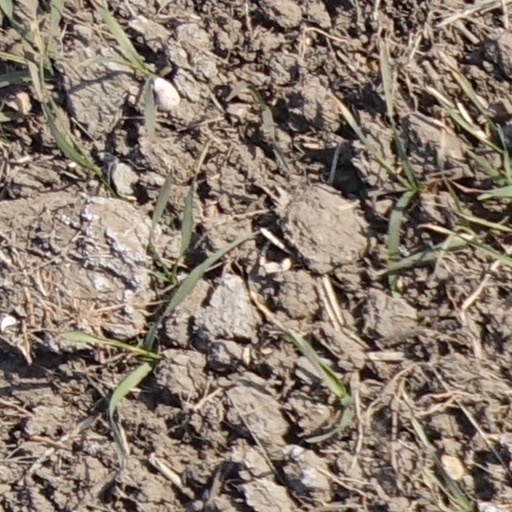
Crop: wheat